Toluca International Airport

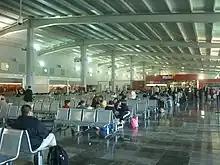
Departures concourse

Most travellers to Toluca opt for Mexico City International Airport, located less than to the east, offering extensive connectivity through highways and bus services. The recent inauguration of Mexico City-Felipe Angeles Airport has introduced additional challenges in attracting commercial flights. Flight figures have fluctuated, with a significant rebound after 2022 when Volaris, Viva Aerobus, and TAR resumed commercial services, resulting in a traffic volume of over 1.7 million passengers by the end of 2024.